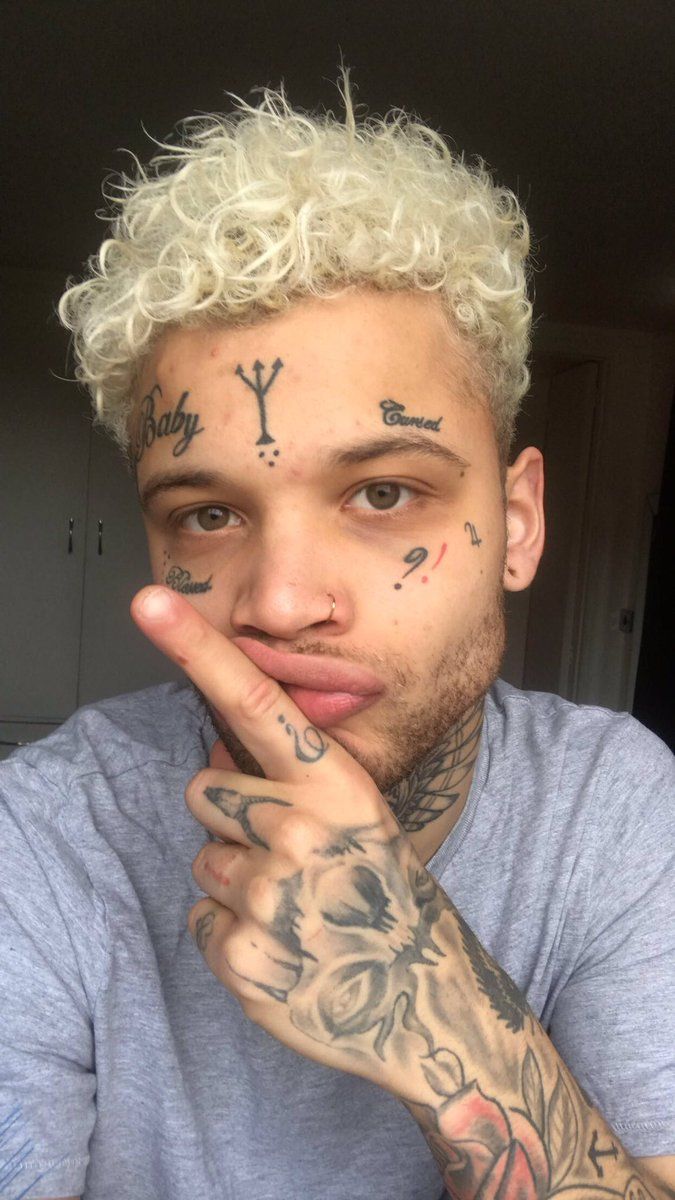
Gender: men